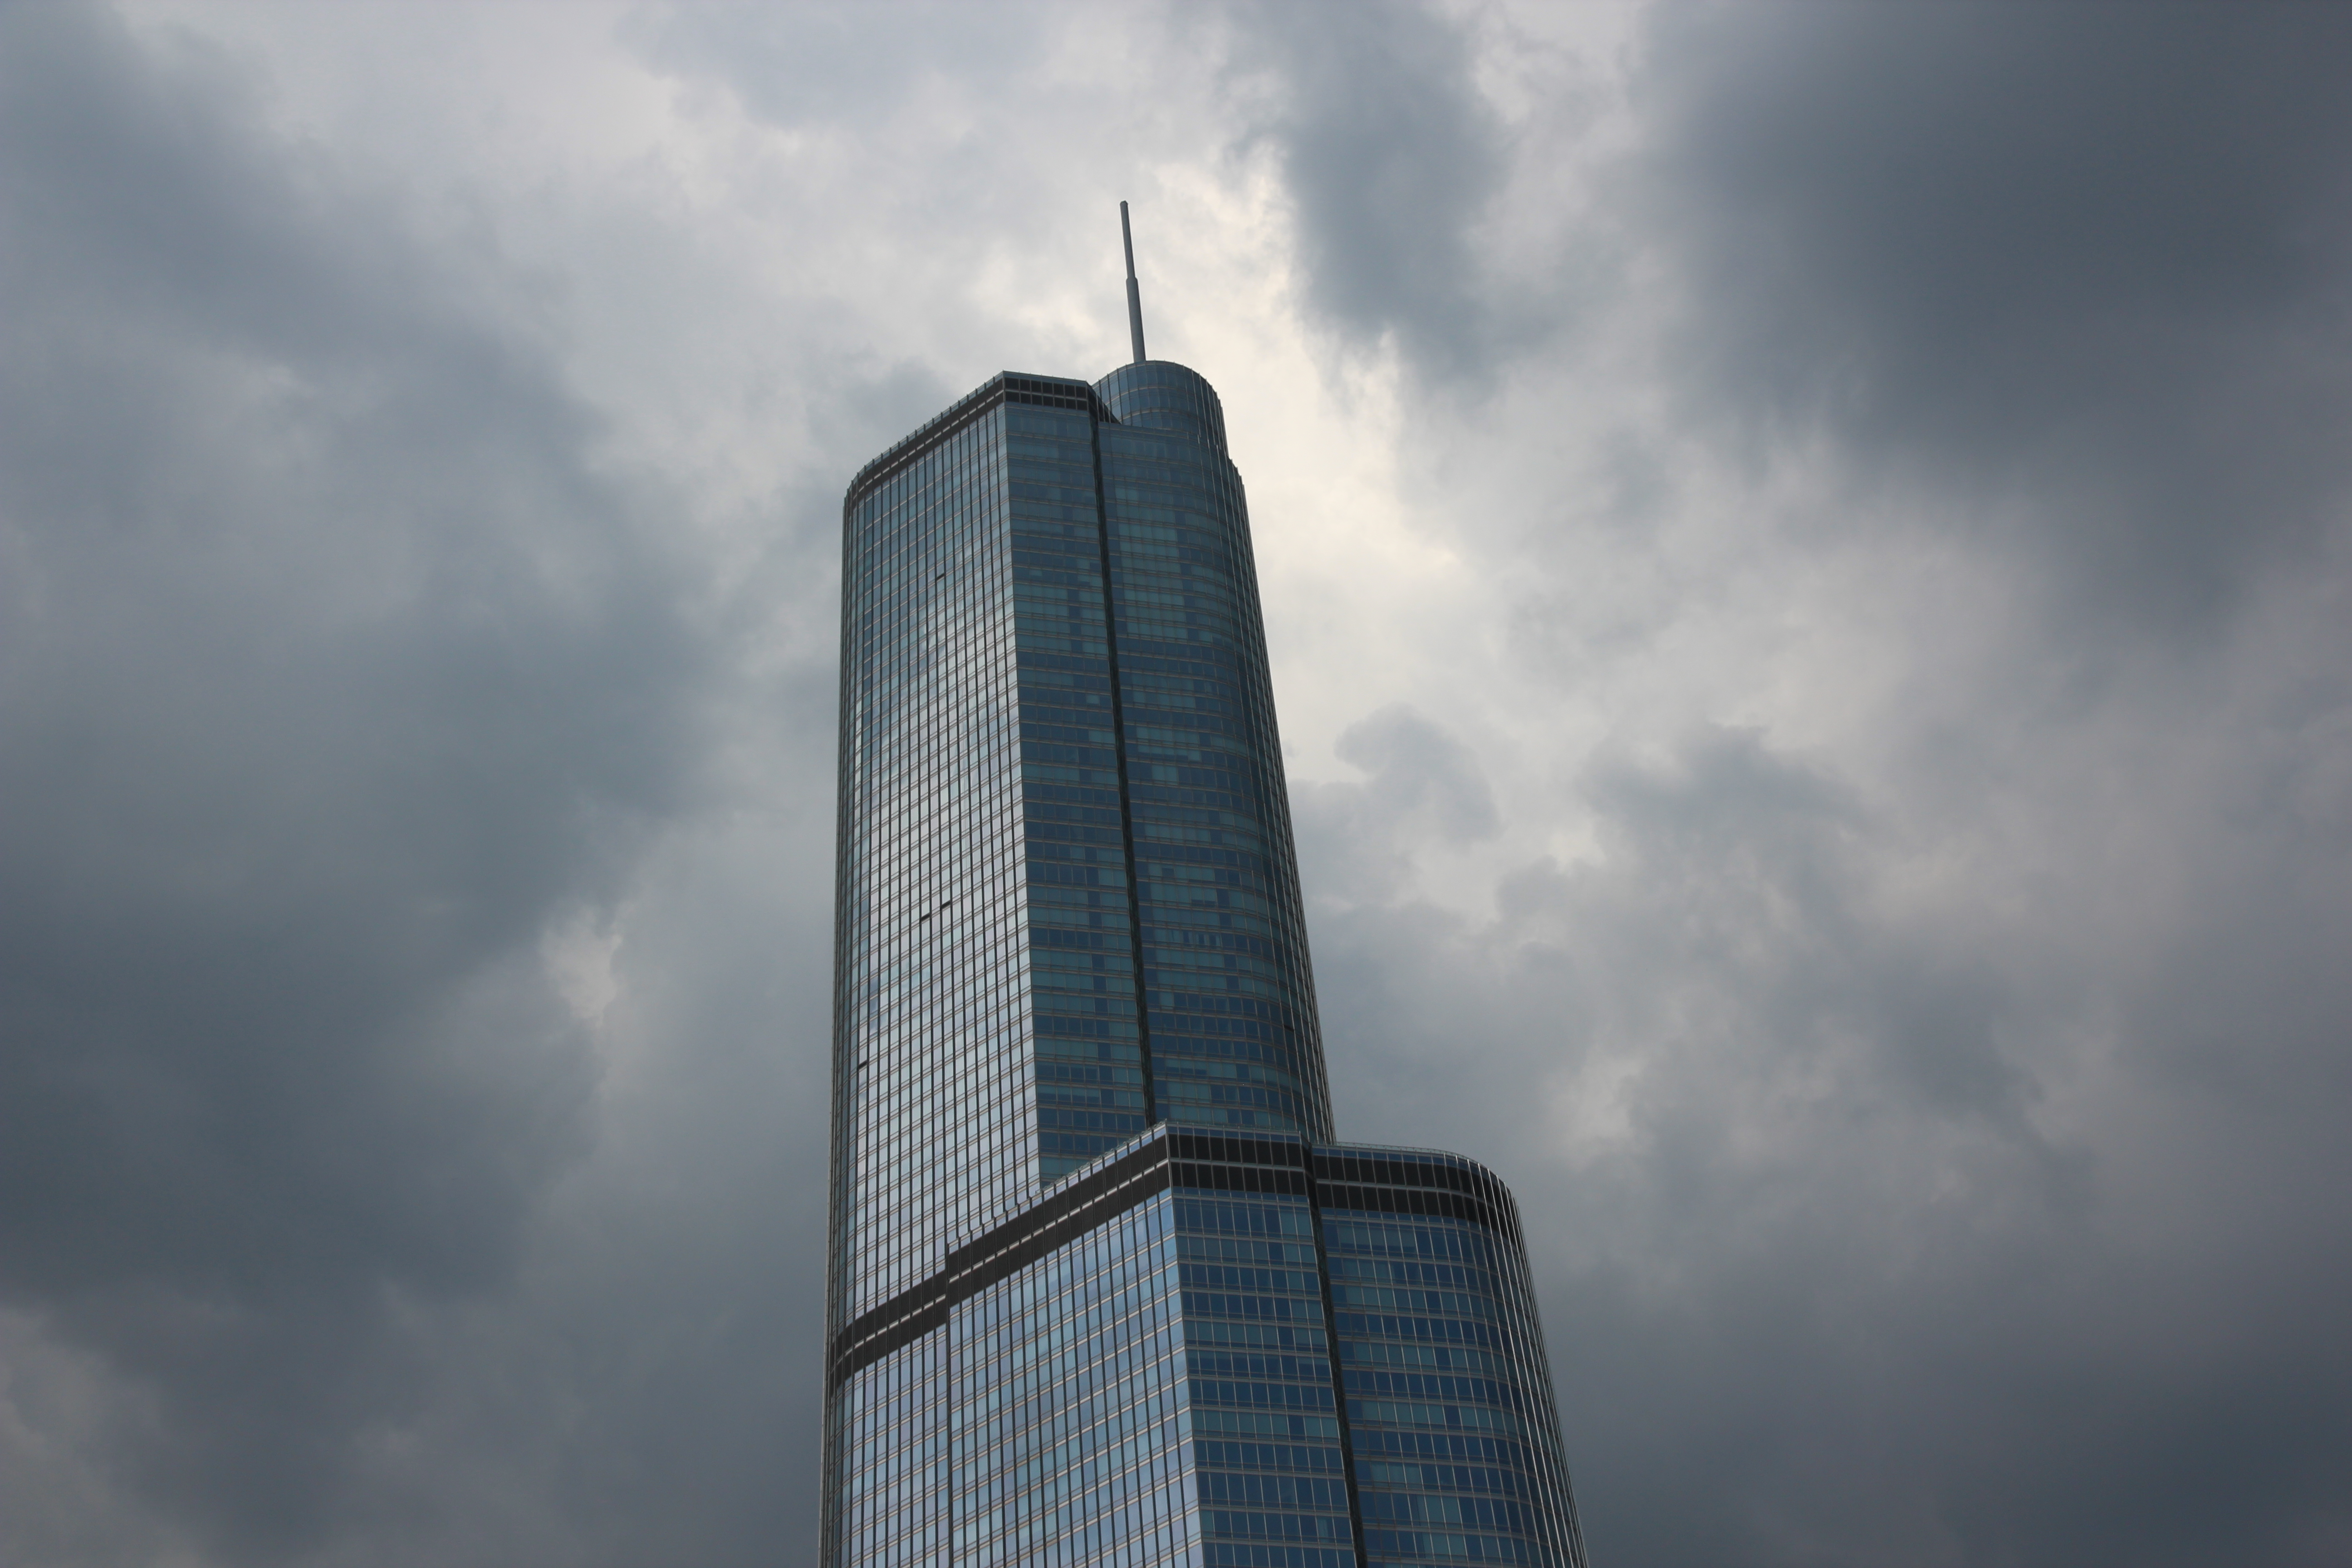
cloud, architecture, sky, skyline, glass, perspective, building, skyscraper, cityscape, reflection, tower, landmark, blue, tower block, high rise, spire, steeple, low angle shot, urban area, atmosphere of earth